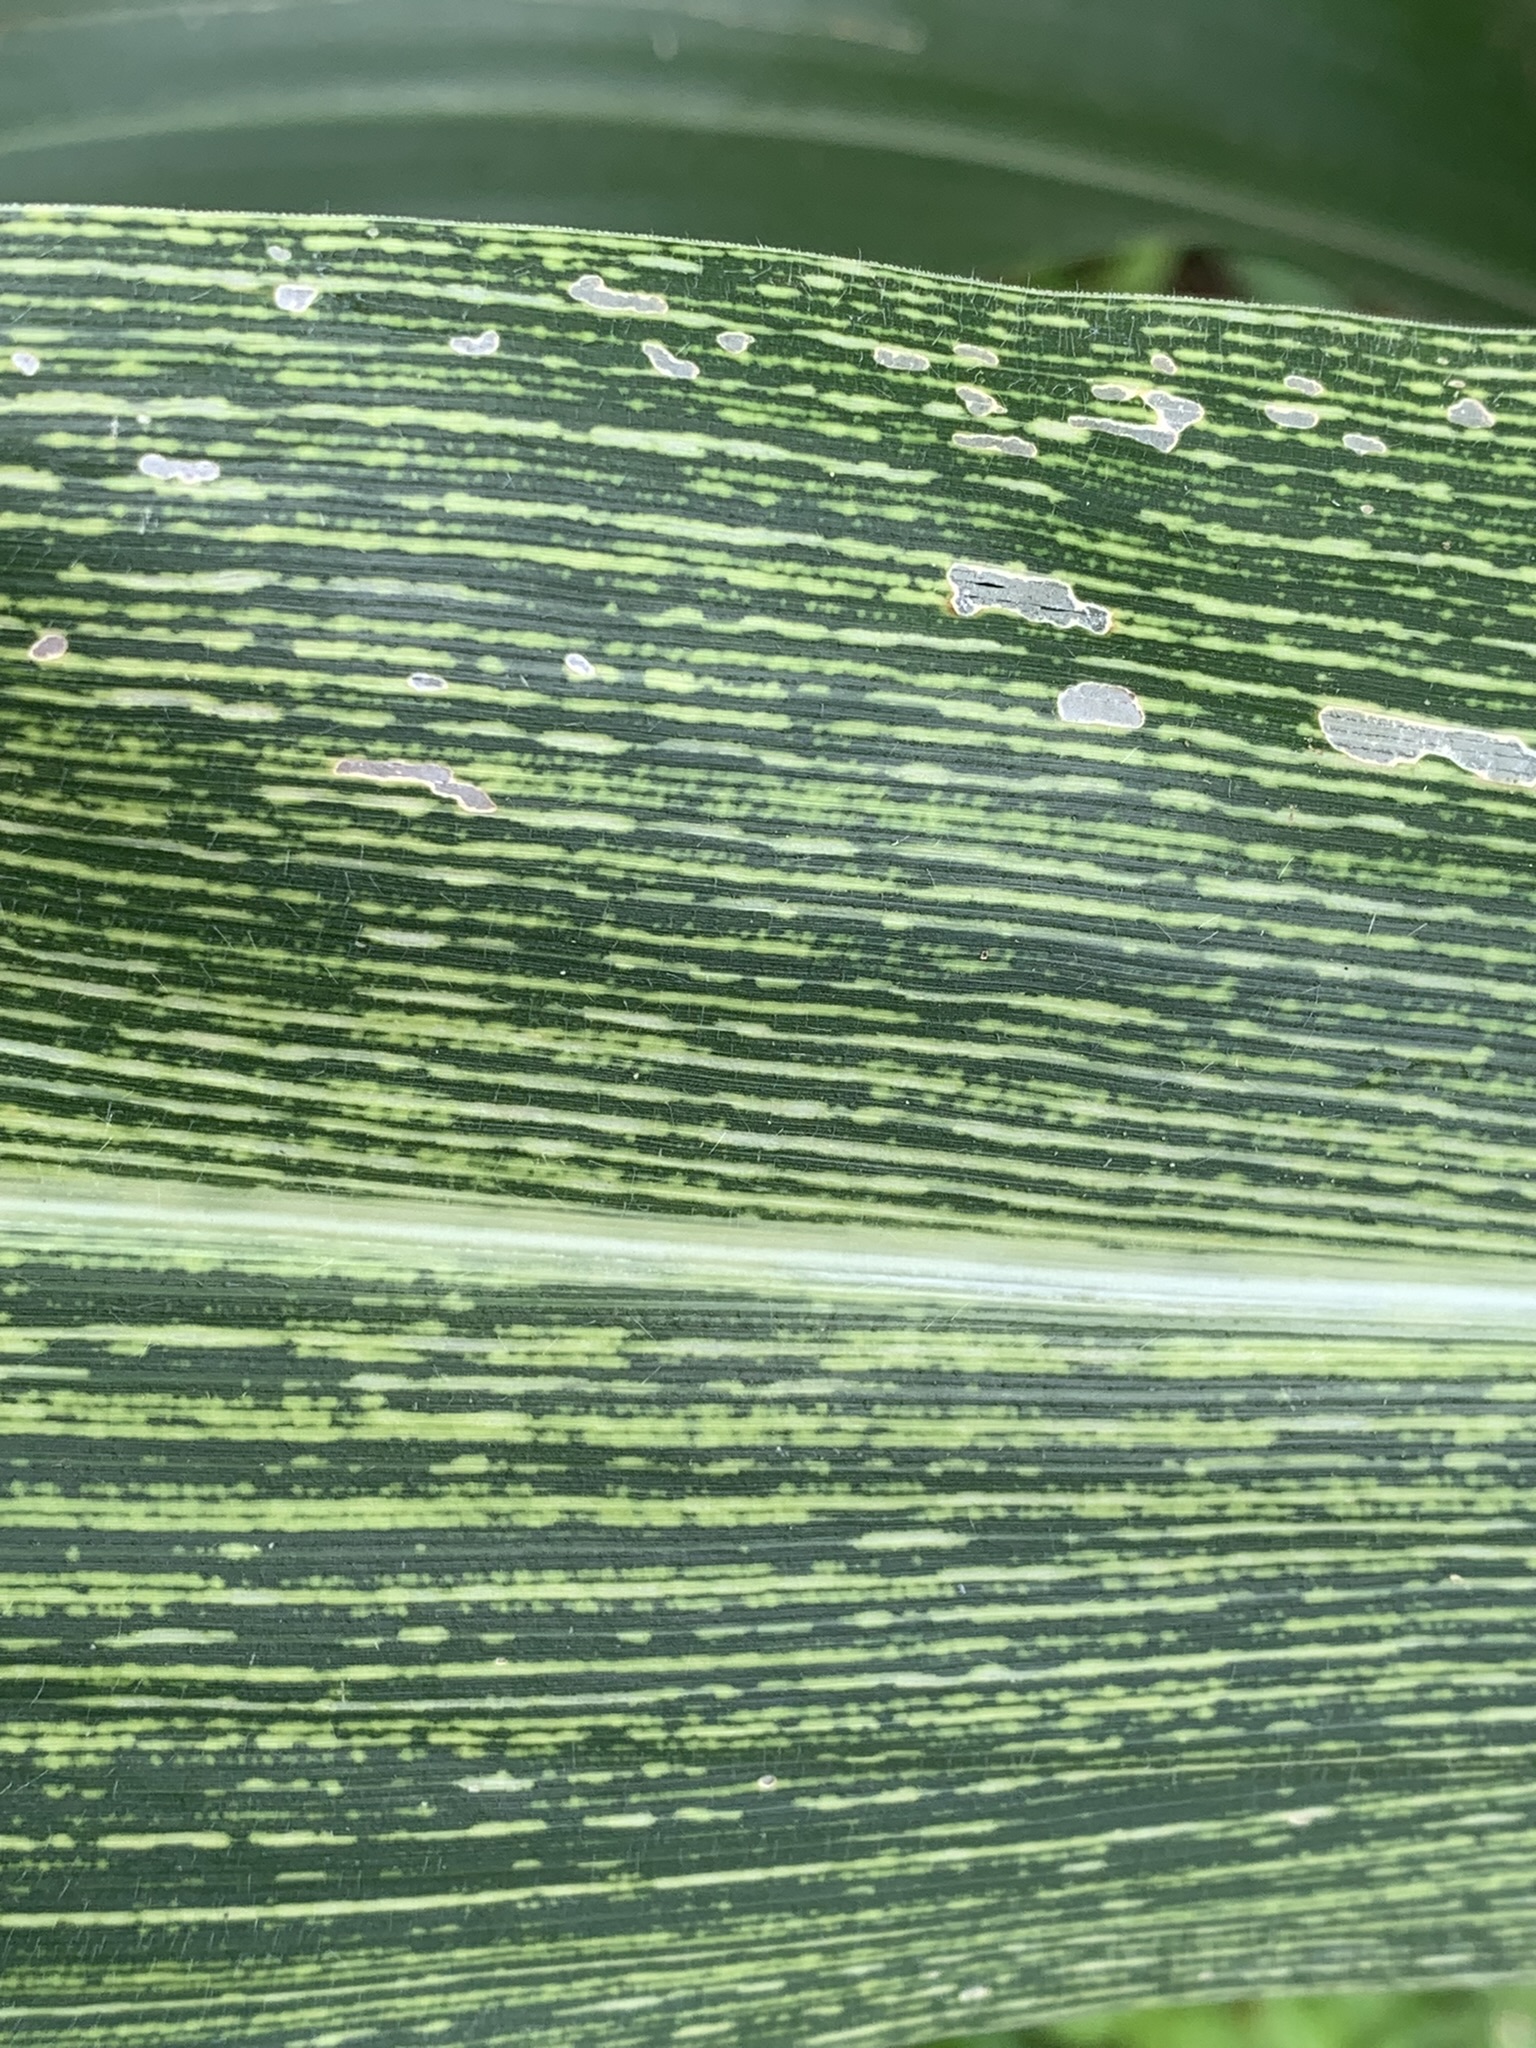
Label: MSV